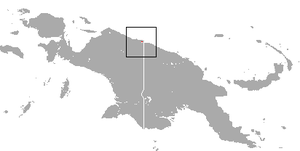
Cyclops langnæbbede myrepindsvin
Cyclops langnæbbede myrepindsvin udbredelse
Cyclops langnæbbede myrepindsvin udbredelse
Cyclops langnæbbede myrepindsvin er et kloakdyr der lever på Ny Guinea. Det latinske navn har det fået til ære for Sir David Attenborough. Det danske navn skyldes at den bl.a. lever i Cyclops bjergene i Irian Jaya.